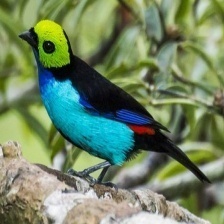
Species: PARADISE TANAGER
Scientific name: TANGARA CHILENSIS